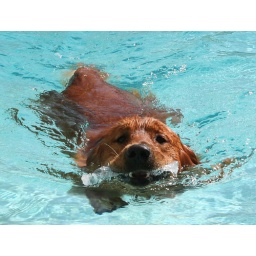
in true Golden fashion, he is retrieving the water bottle